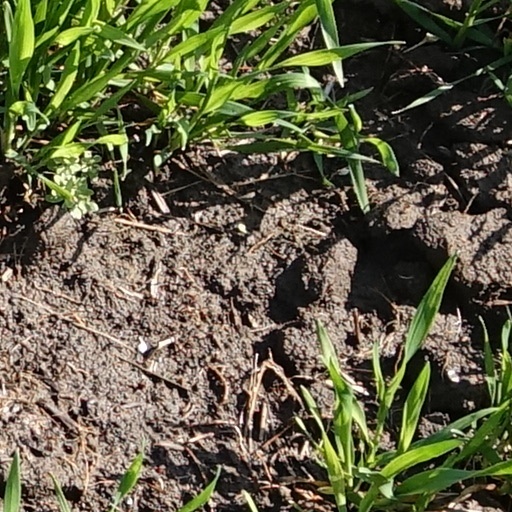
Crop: wheat